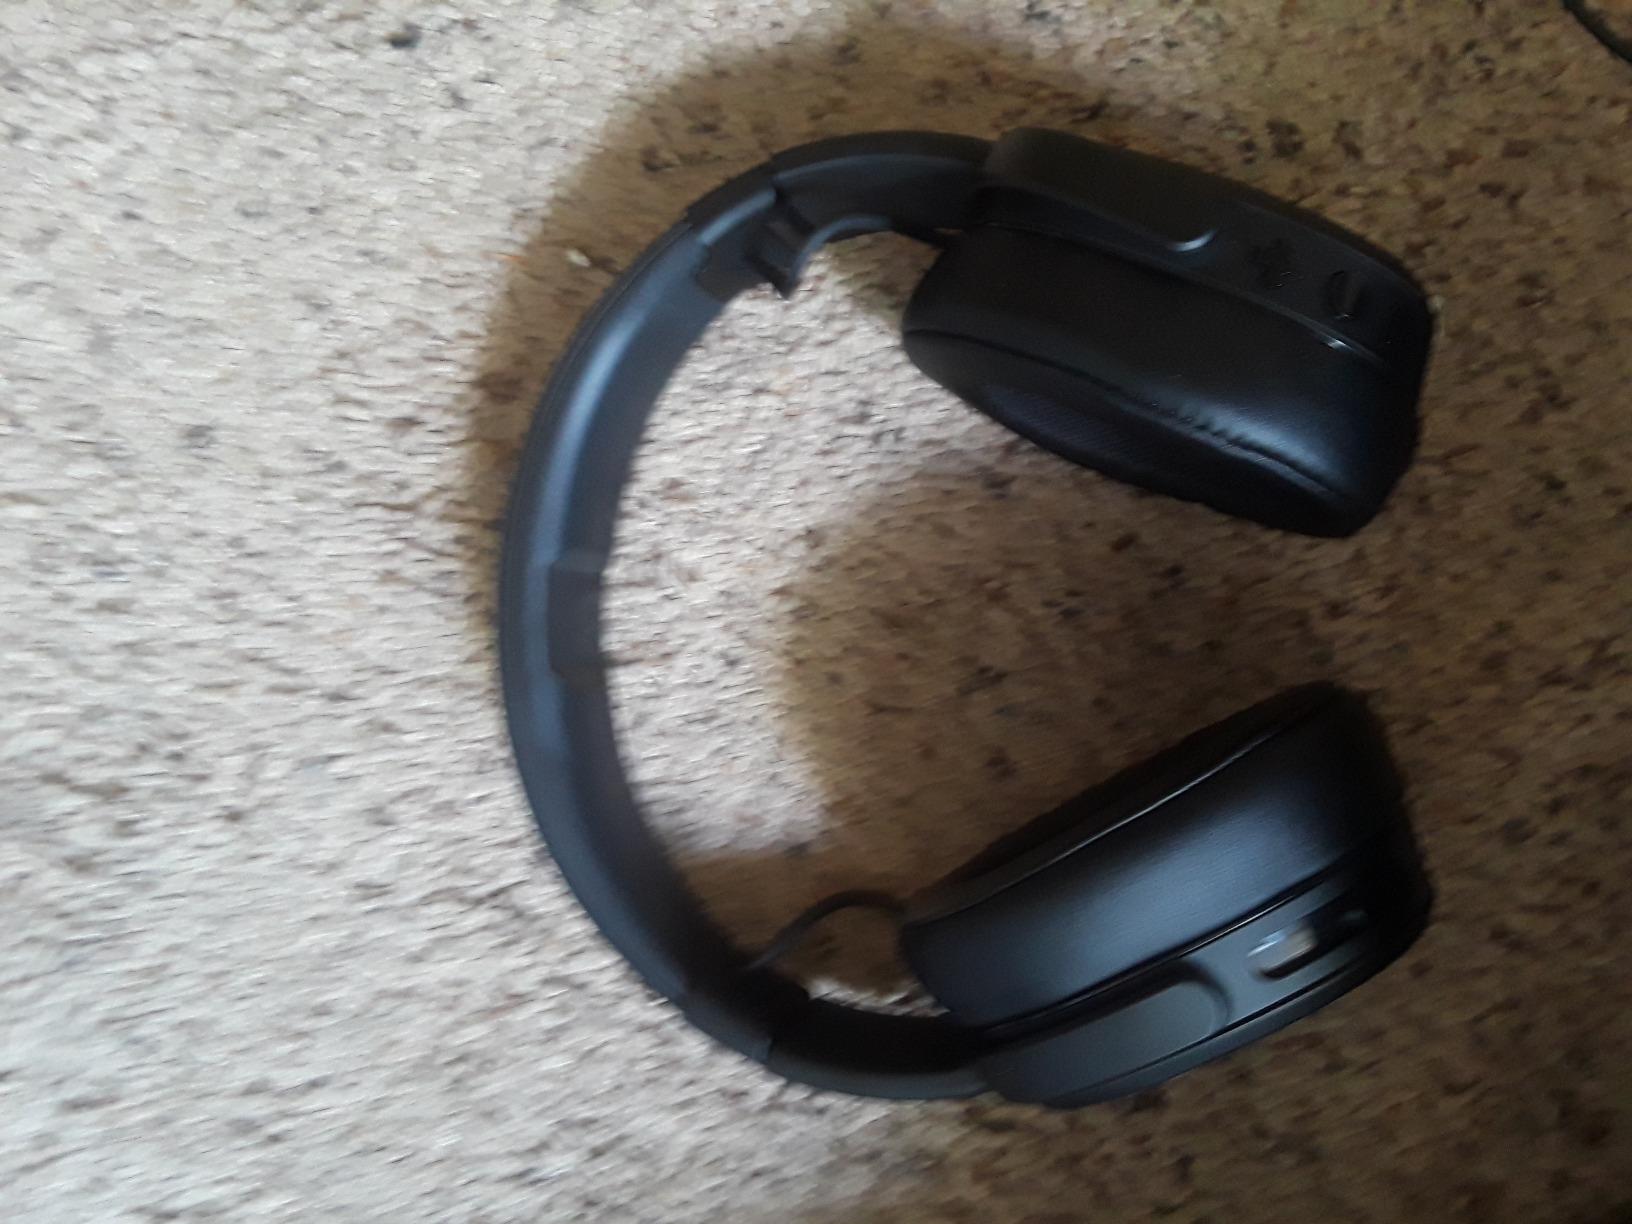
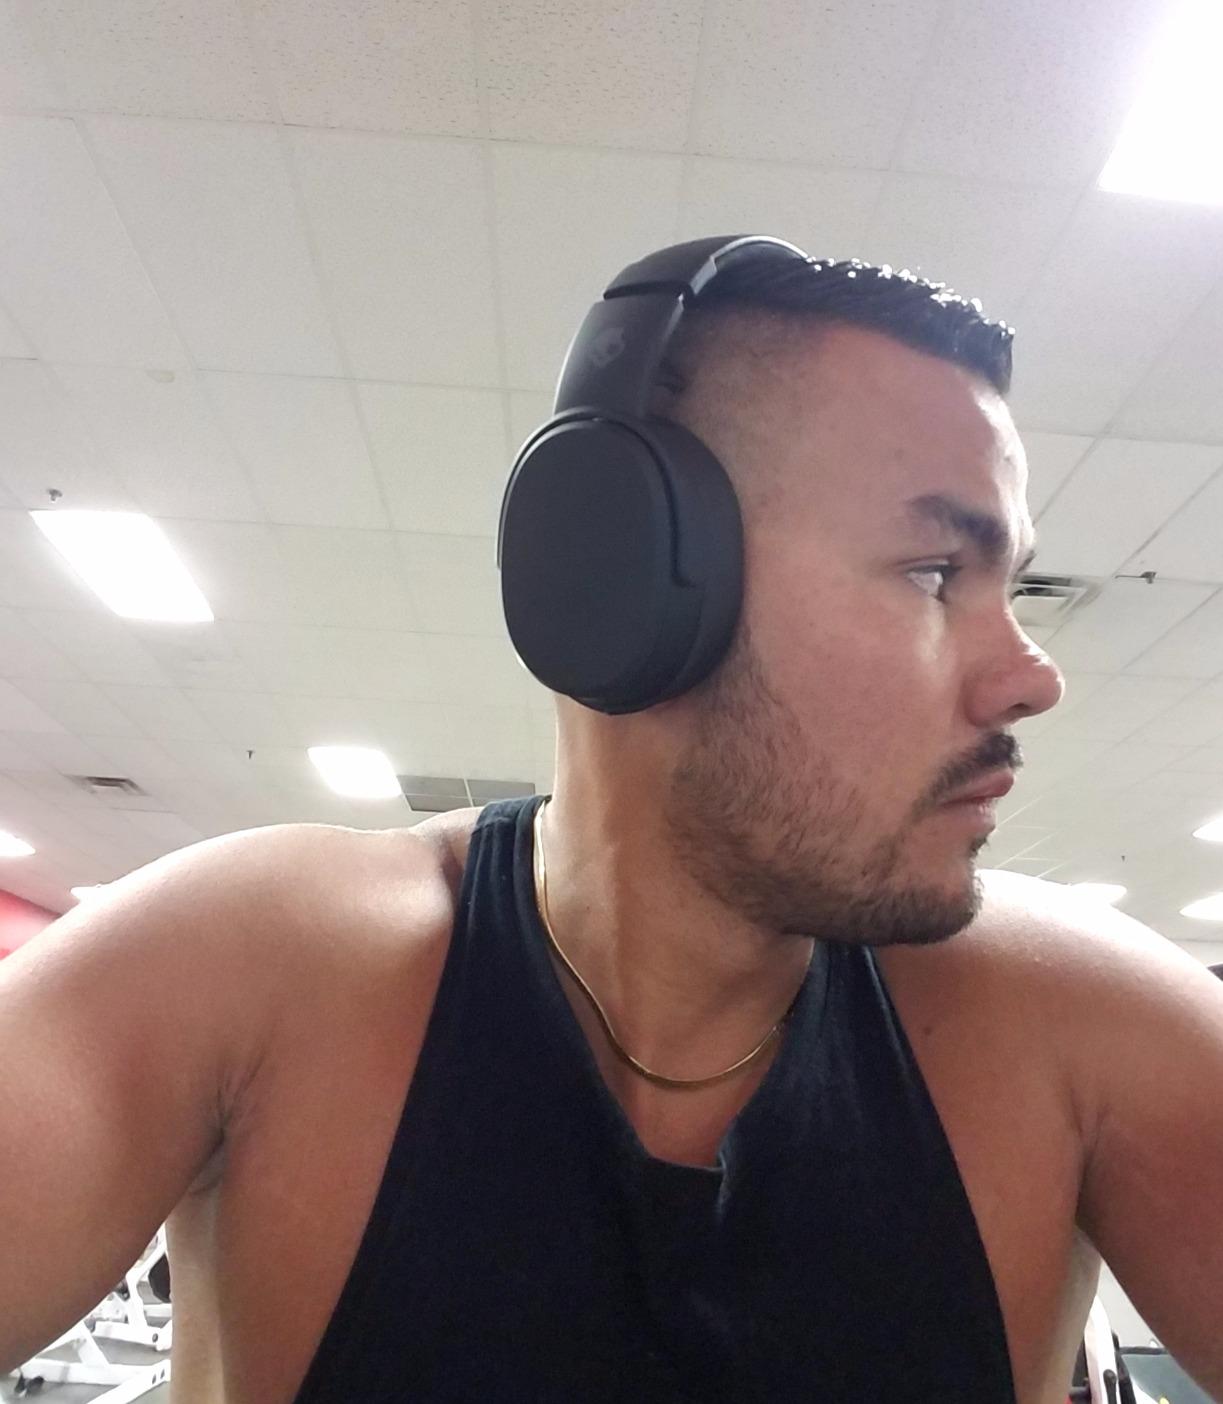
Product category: headphones
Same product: yes